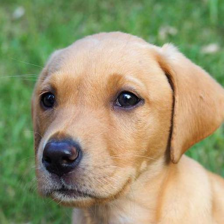
Label: animals